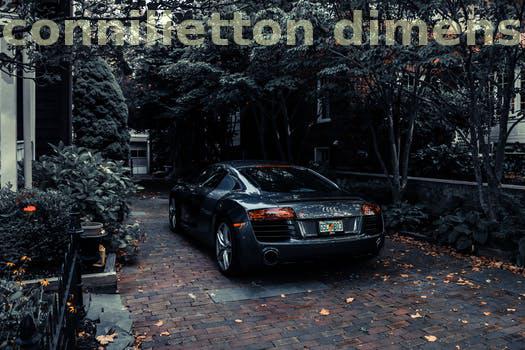
Label: Watermark